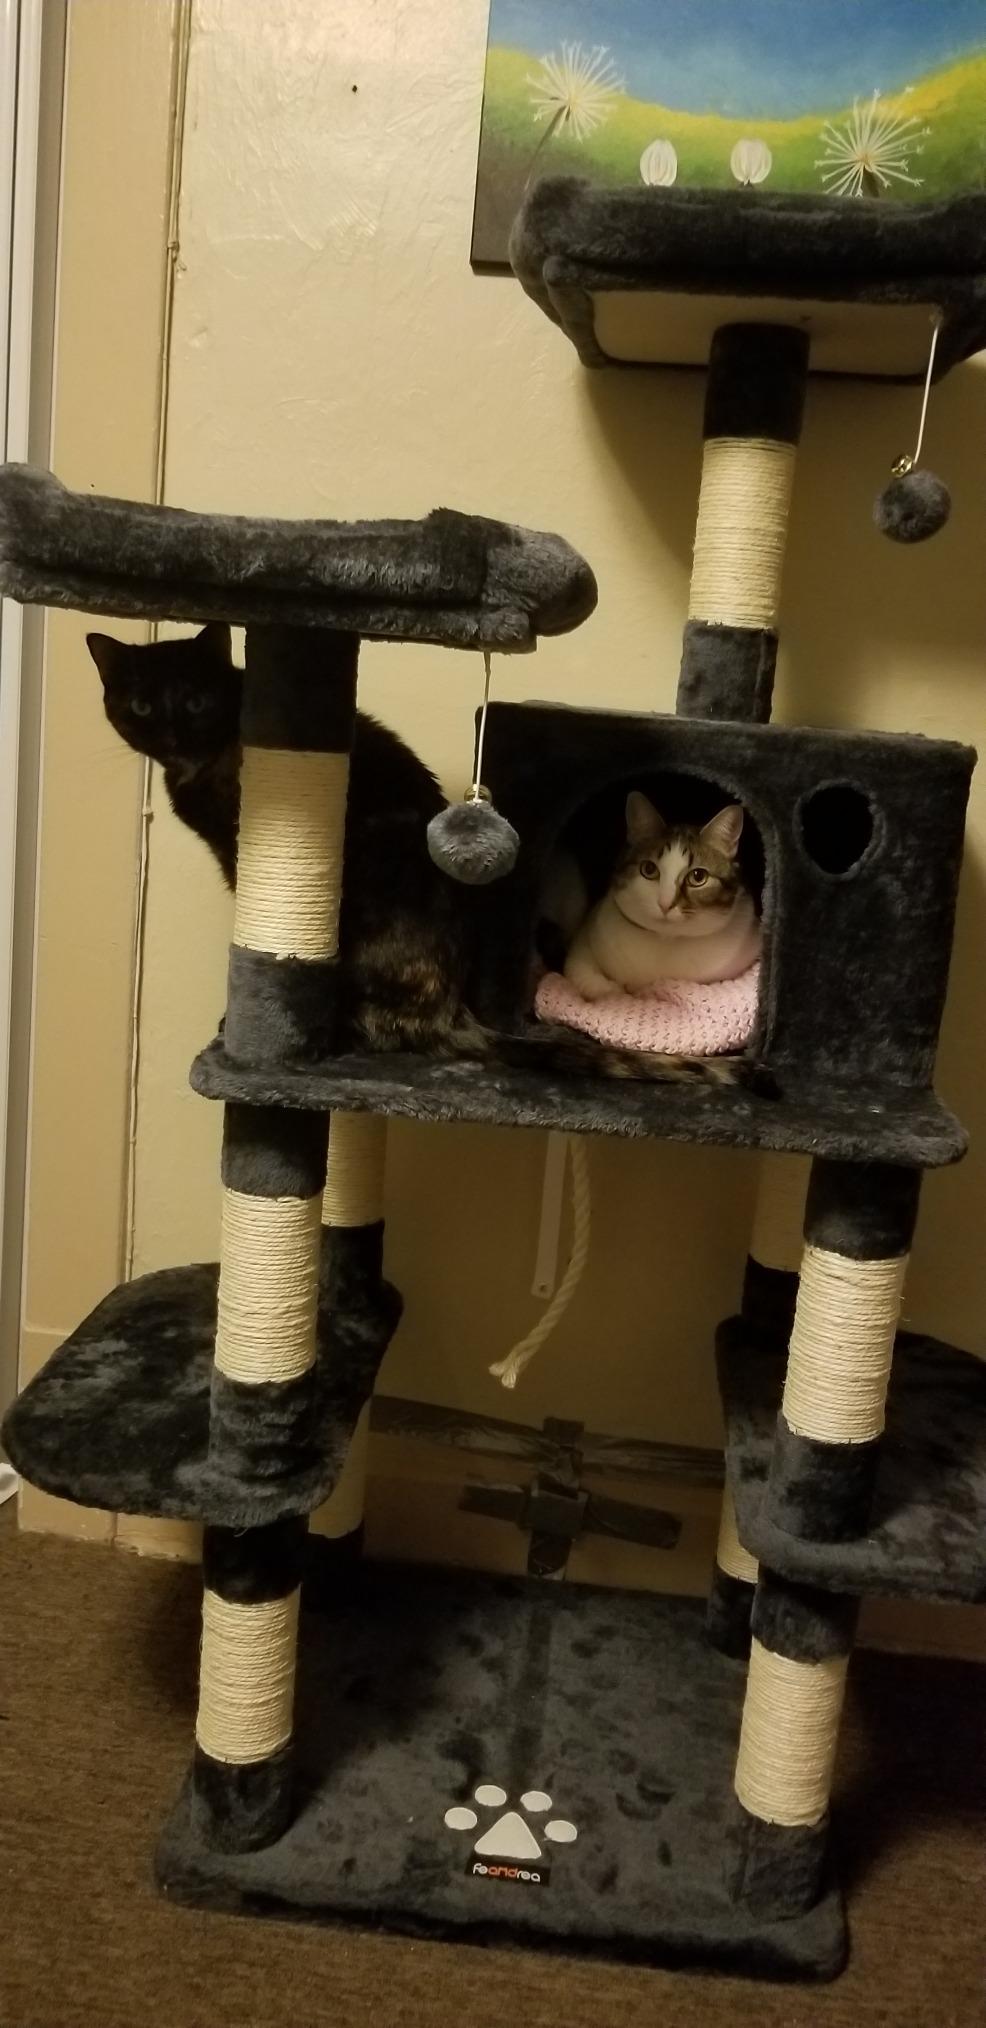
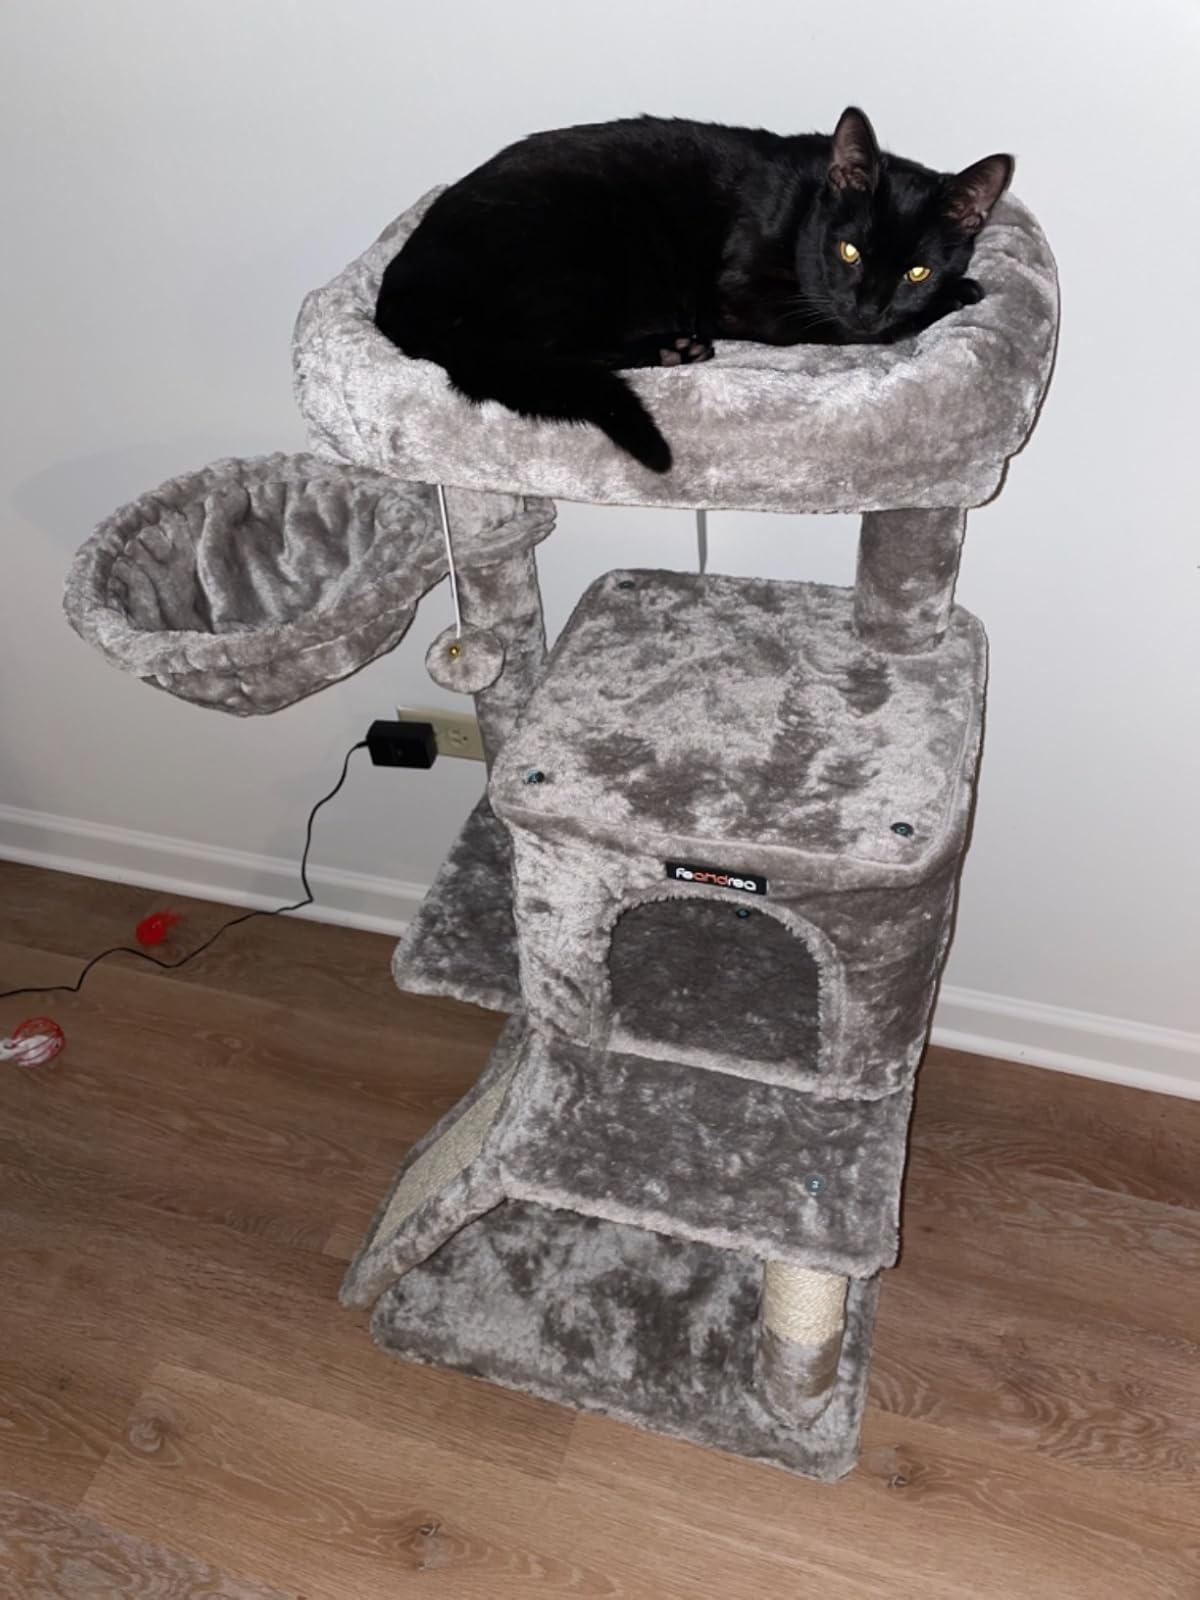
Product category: items_cat tree
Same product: no